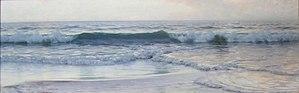
Fouesnant est une commune du département du Finistère, dans la région Bretagne, en France. La commune est le chef-lieu du canton de Fouesnant ainsi que de la communauté de communes du Pays Fouesnantais.
Thomas Alexander Harrison né le 17 janvier 1853 à Philadelphie et mort le 13 octobre 1930 à Paris est un peintre américain.